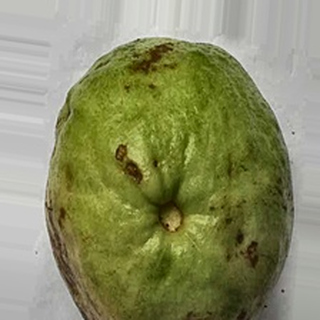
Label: guava_anthracnose